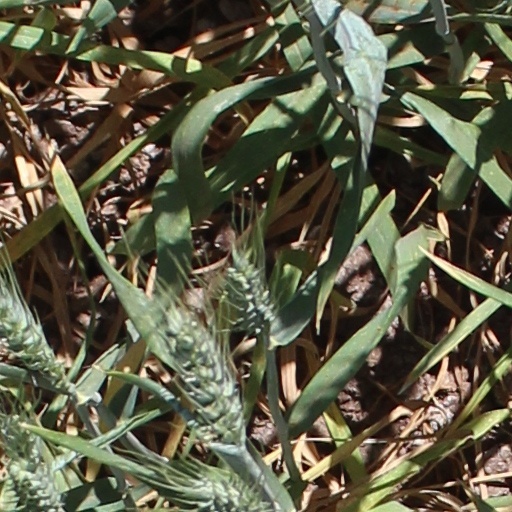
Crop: wheat